Mallow, County Cork

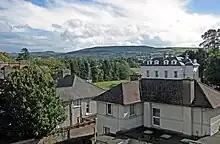
Mallow looking southwest from the railway station

Irish statesmen such as Thomas Davis and William O'Brien were both born in Mallow in the 19th century. The main street in Mallow is called Davis Street (although commonly referred to as Main Street), and joins with William O'Brien Street outside Mallow Town Hall. At the point where Davis Street meets O'Brien Street there is a monument to J.J. Fitzgerald, a little-known local politician who was involved in establishing both Mallow Urban District Council and Cork County Council.